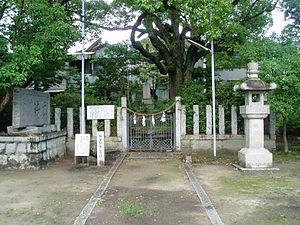
Cette liste présente les sites historiques du Japon situés dans la préfecture urbaine d'Ōsaka.